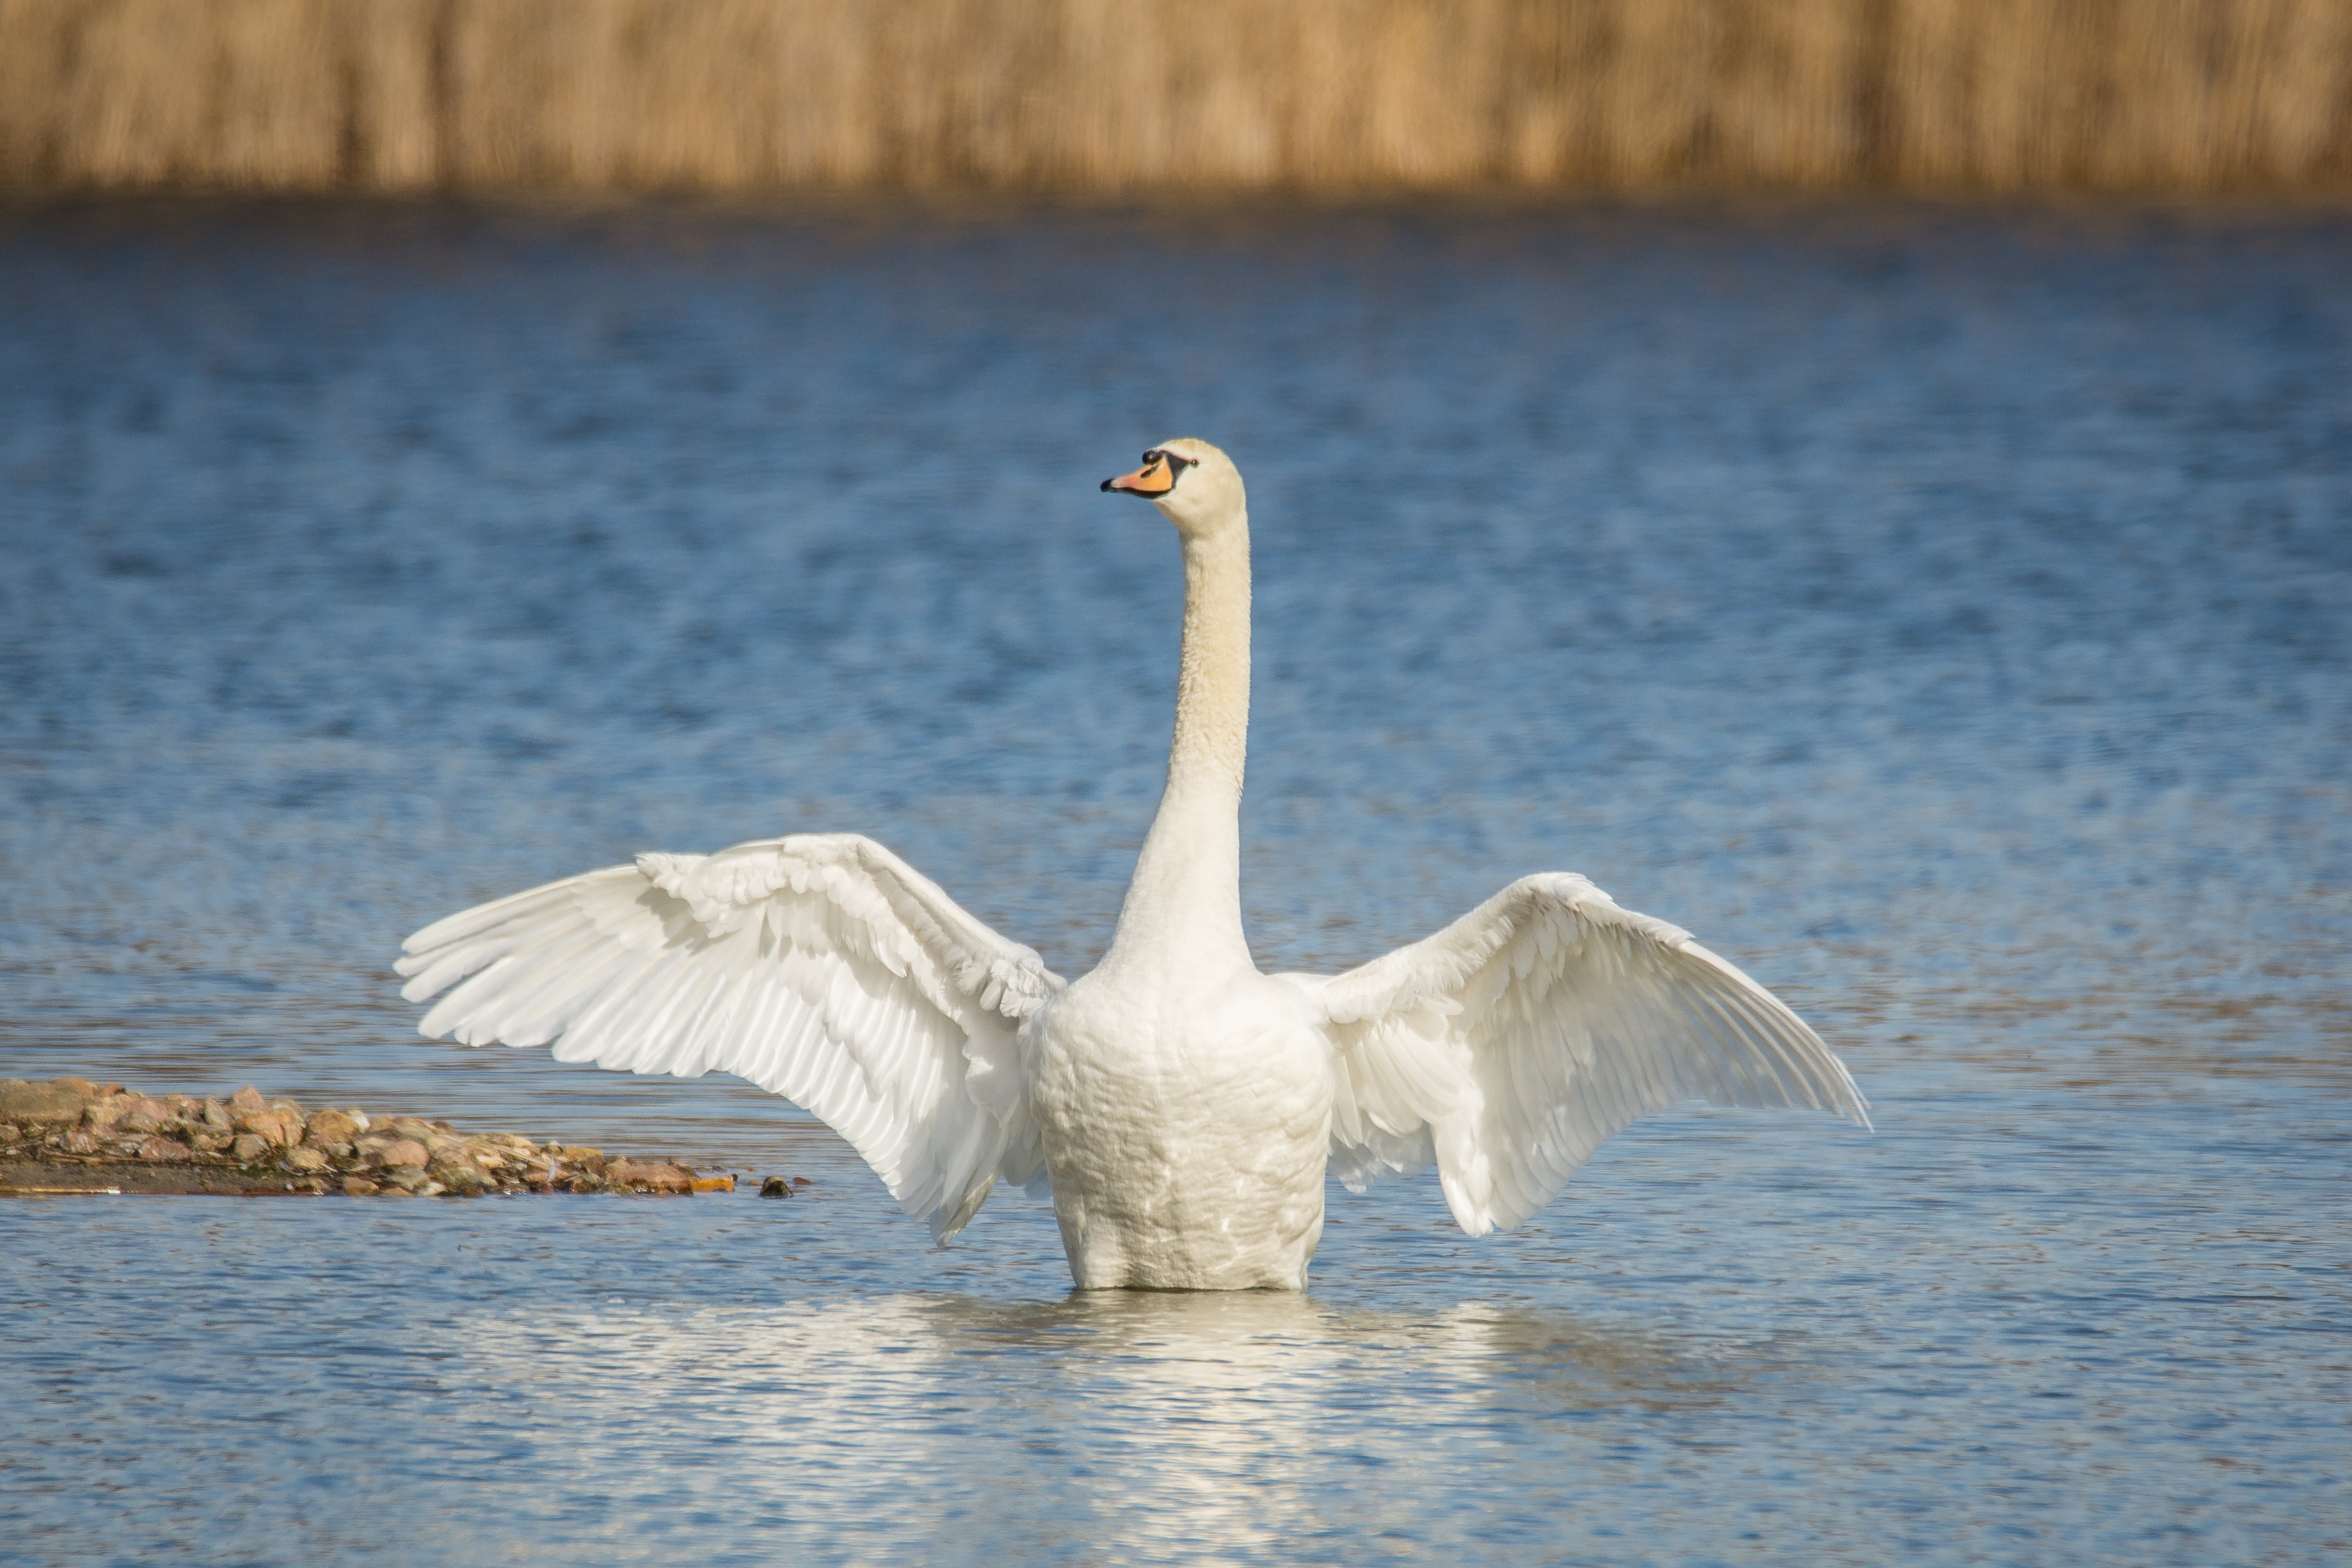
water, nature, bird, wing, lake, animal, pond, wildlife, beak, feather, fauna, plumage, birds, swan, swans, goose, vertebrate, waterfowl, waters, water bird, animal world, white swan, animal portrait, white bird, wing beat, ducks geese and swans